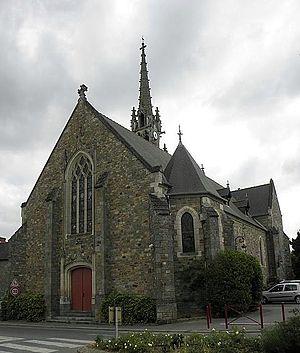
Façade principale de l'église Saint-Pierre-ès-Liens de Montreuil-sur-Ille (35).
Montreuil-sur-Ille est une commune française située dans le département d'Ille-et-Vilaine en région Bretagne, peuplée de 2 383 habitants.